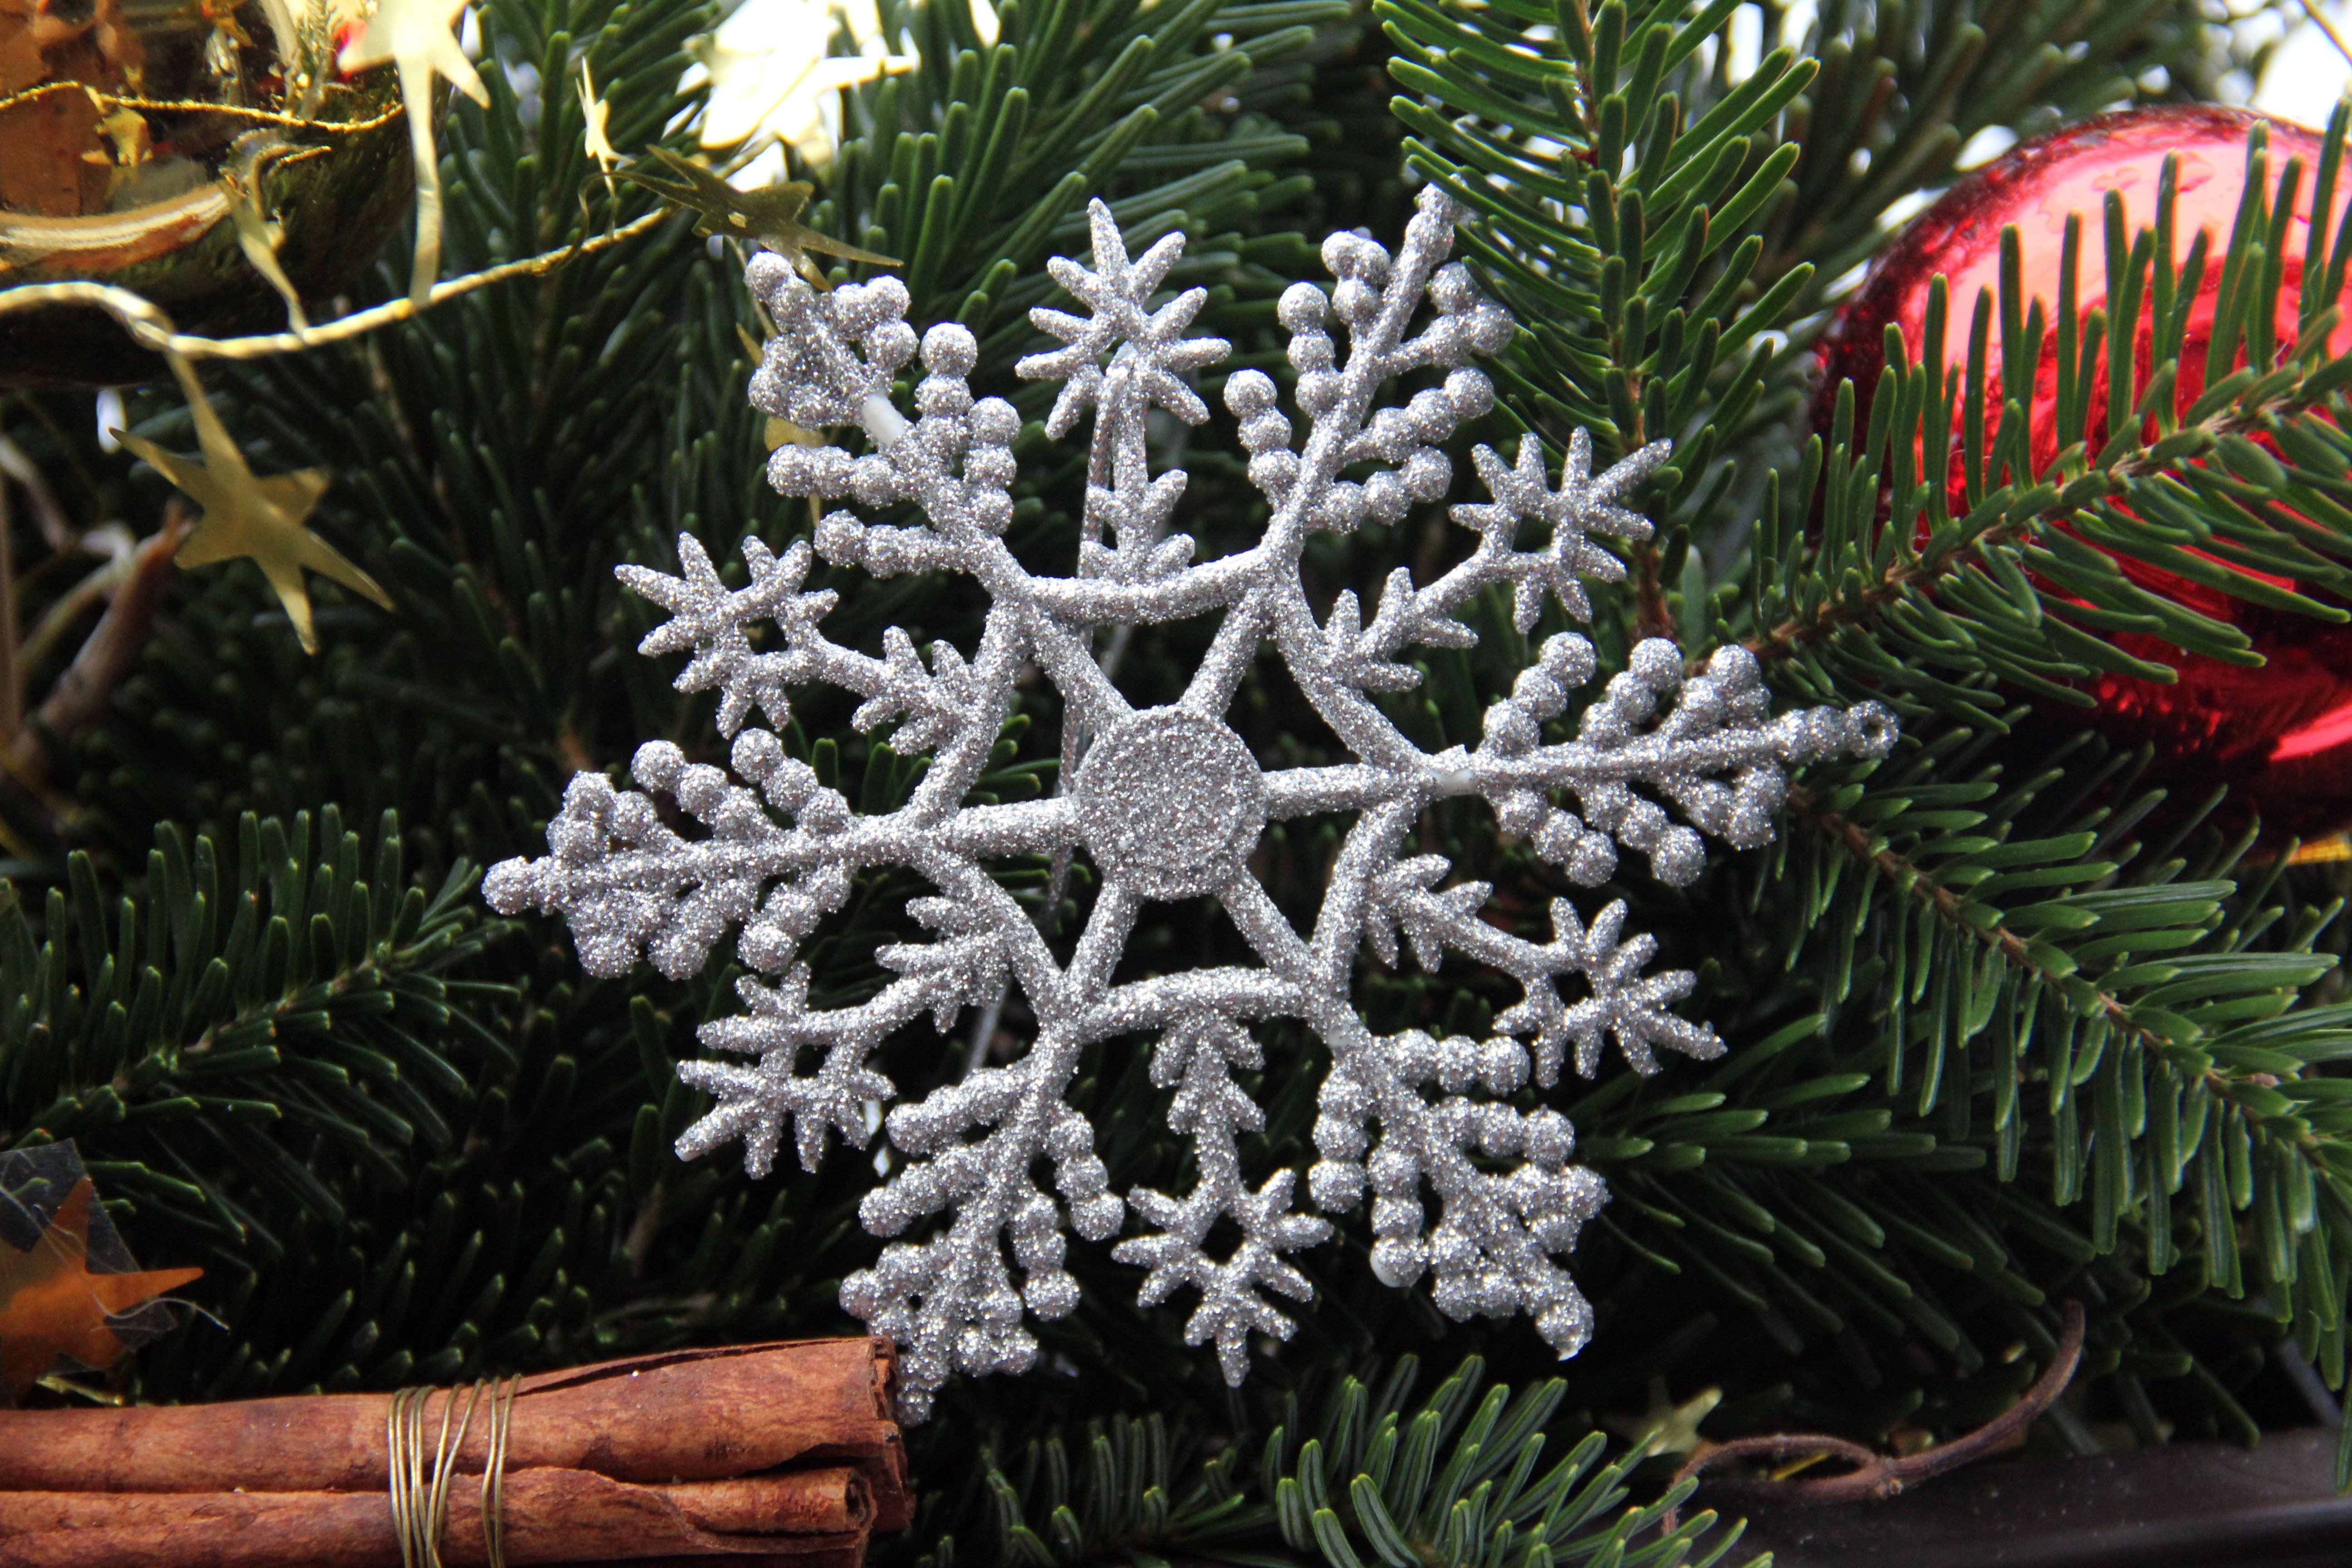
tree, branch, plant, star, flower, christmas, fir, christmas tree, conifer, christmas decoration, spruce, silver, fir green, woody plant, land plant